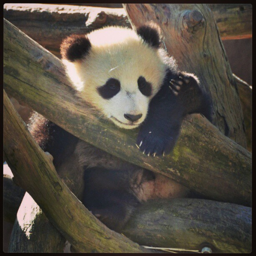
Panda lounging on pile of logs in an enclosure.
A panda bear is hanging onto a tree branch while he hangs his head on it.
Panda bear climbing tree with paw over limb.
A panda bear lazing amongst large wooden logs at the zoo
a panda bear that is sitting in a tree